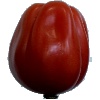
Label: Tomato Heart 1